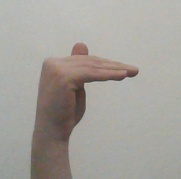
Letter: khaa